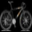
Label: bicycle